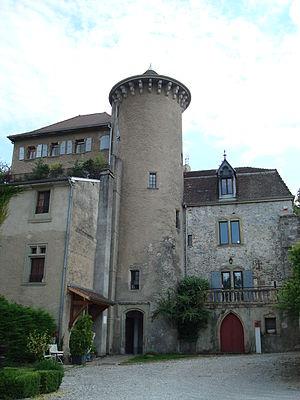
La maison forte vue depuis le sud.
La commune de Lugrin, située dans la communauté de communes du pays d'Évian en Haute-Savoie, possédait, au Moyen Âge, six constructions fortes dénommées soit tour, soit maison forte, soit château. Aujourd’hui, seuls trois de ces édifices subsistent ; les autres ont été détruits et sont connus uniquement par des mentions écrites ou par d’anciennes lithographies et cartes postales. En revanche, ils sont tous représentés sur la mappe sarde à l'exception de la "tour ronde".
La liste des châteaux de la Haute-Savoie recense de manière non exhaustive les différentes fortifications, situées dans le département français de la Haute-Savoie. Il est fait état des inscriptions et classements au titre des monuments historiques.